Will Grayson, Will Grayson

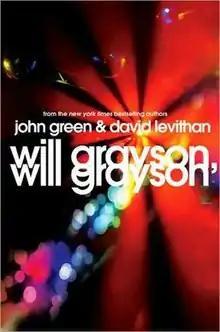

Will Grayson, Will Grayson is a novel by John Green and David Levithan, published in April 2010 by Dutton Juvenile. The book's narrative is divided evenly between two boys named Will Grayson, one of whom is heterosexual and is referred to in capitalized letters, and the other who is gay and is referred to in lowercase. Presented in alternating chapters, Green wrote all of the chapters for "Will Grayson" (capitalized) and Levithan wrote all the chapters for "will grayson" (lowercase). The novel debuted on "The New York Times" children's best-seller list after its release and remained there for three weeks. It was the first LGBT-themed young adult novel to make it to that list.